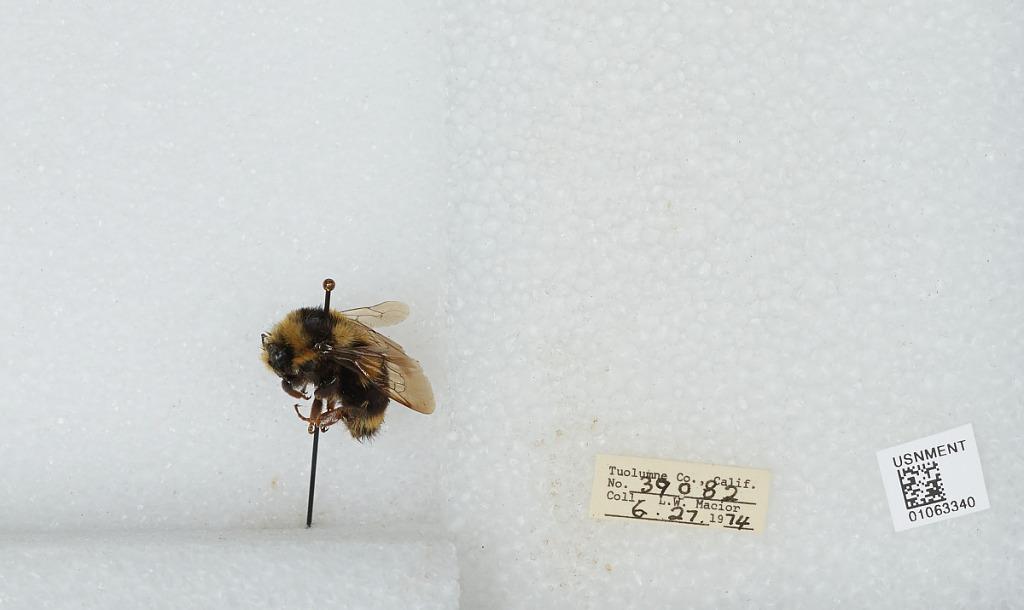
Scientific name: Bombus bifarius nearcticus
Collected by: L. Macior
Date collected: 1974-6-27
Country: United States
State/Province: California
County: Tuolumne
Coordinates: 38.02, -119.93